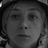
Emotion: sad